Goombungee, Queensland

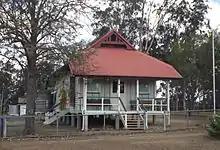
Goombungee police station, 2014

In August 1889 the Queensland Government provided of land for a cemetery. However, the soil proved too difficult to dig a grave, so another cemetery reserve was provided on 17 January 1894. The first burial in the new cemetery was Edith Annie Lloyd, aged 10 months, occurring on 23 July 1894. Although intended as a cemetery for Goombungee, its location resulted in it being used by residents of both Goombungee and Haden and the name Goombungee-Haden Cemetery began to be used in 1925. In 2008 the cemetery's private trustees handed over the responsibility for the cemetery to the Toowoomba Regional Council.